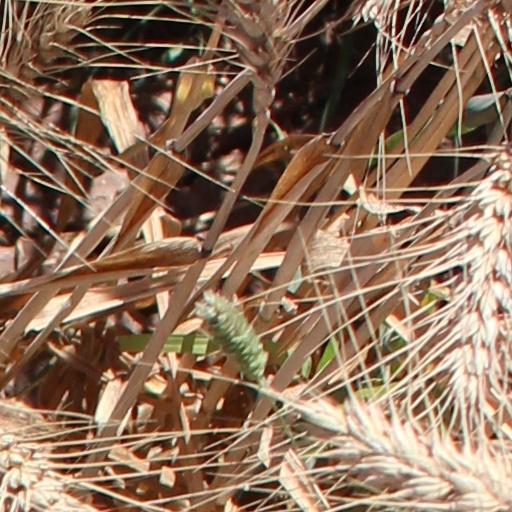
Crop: wheat